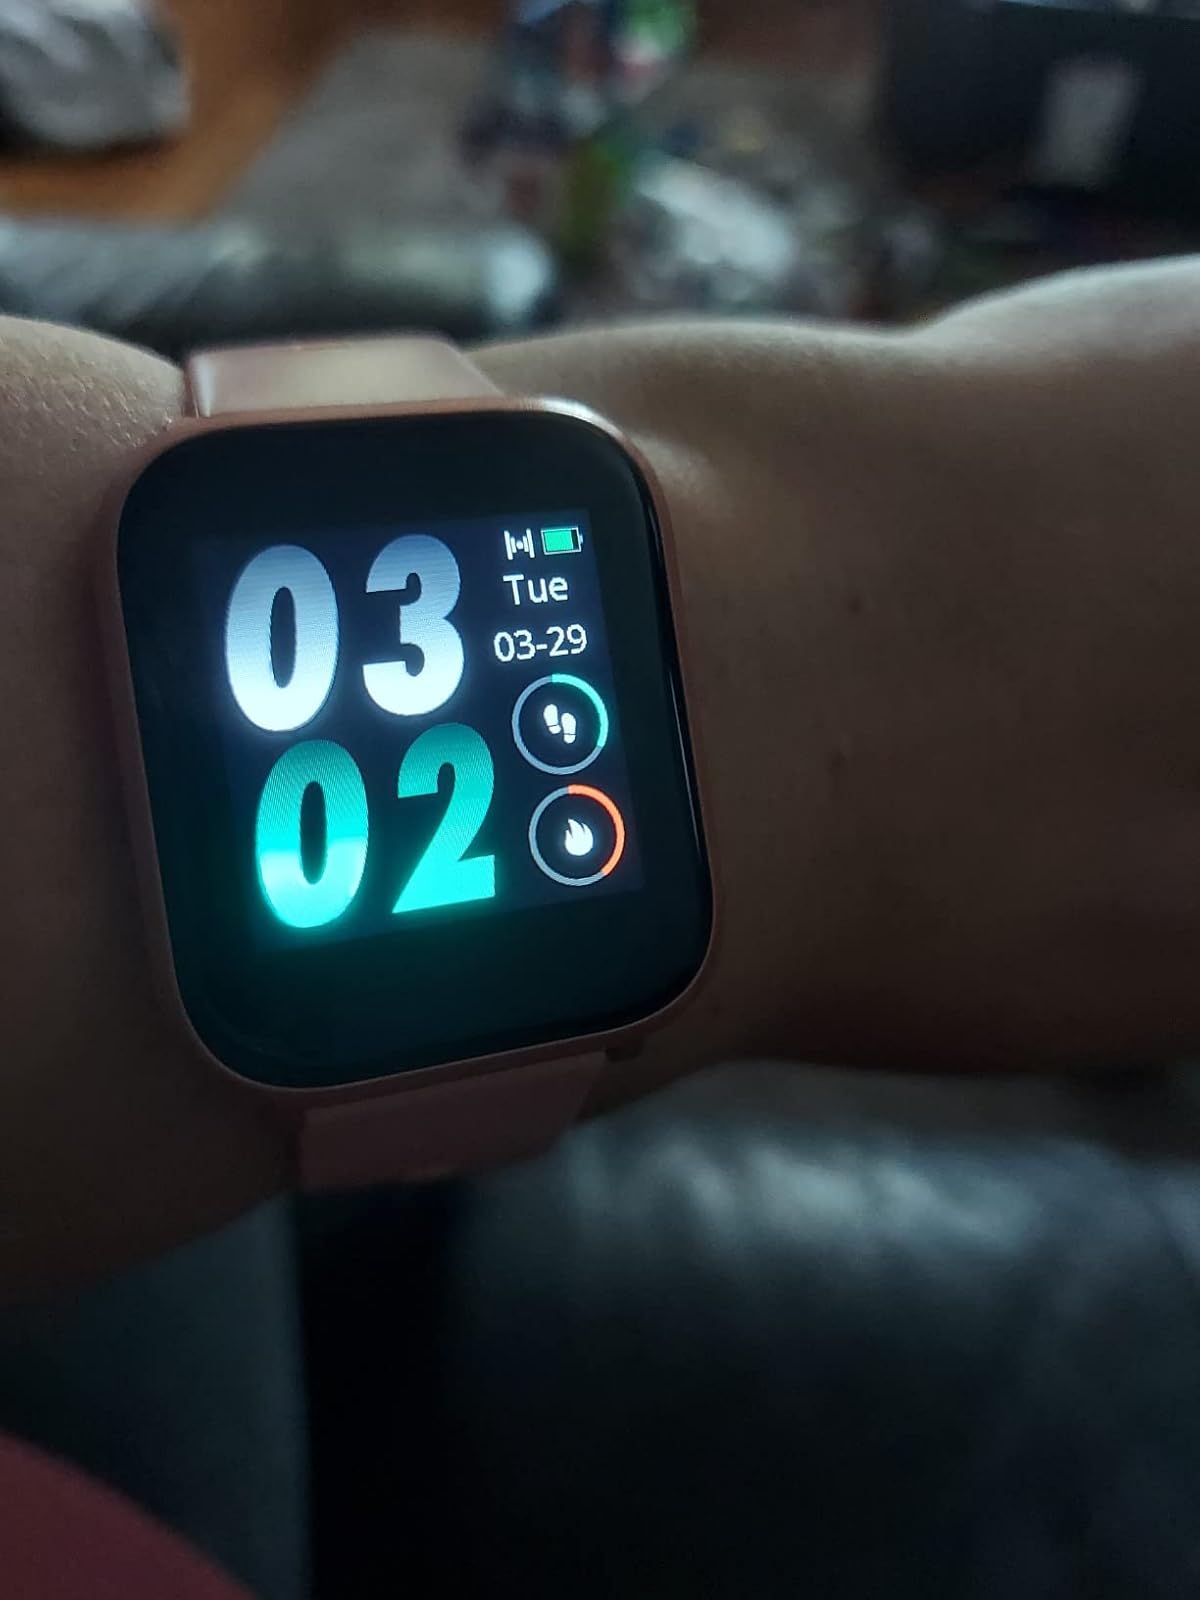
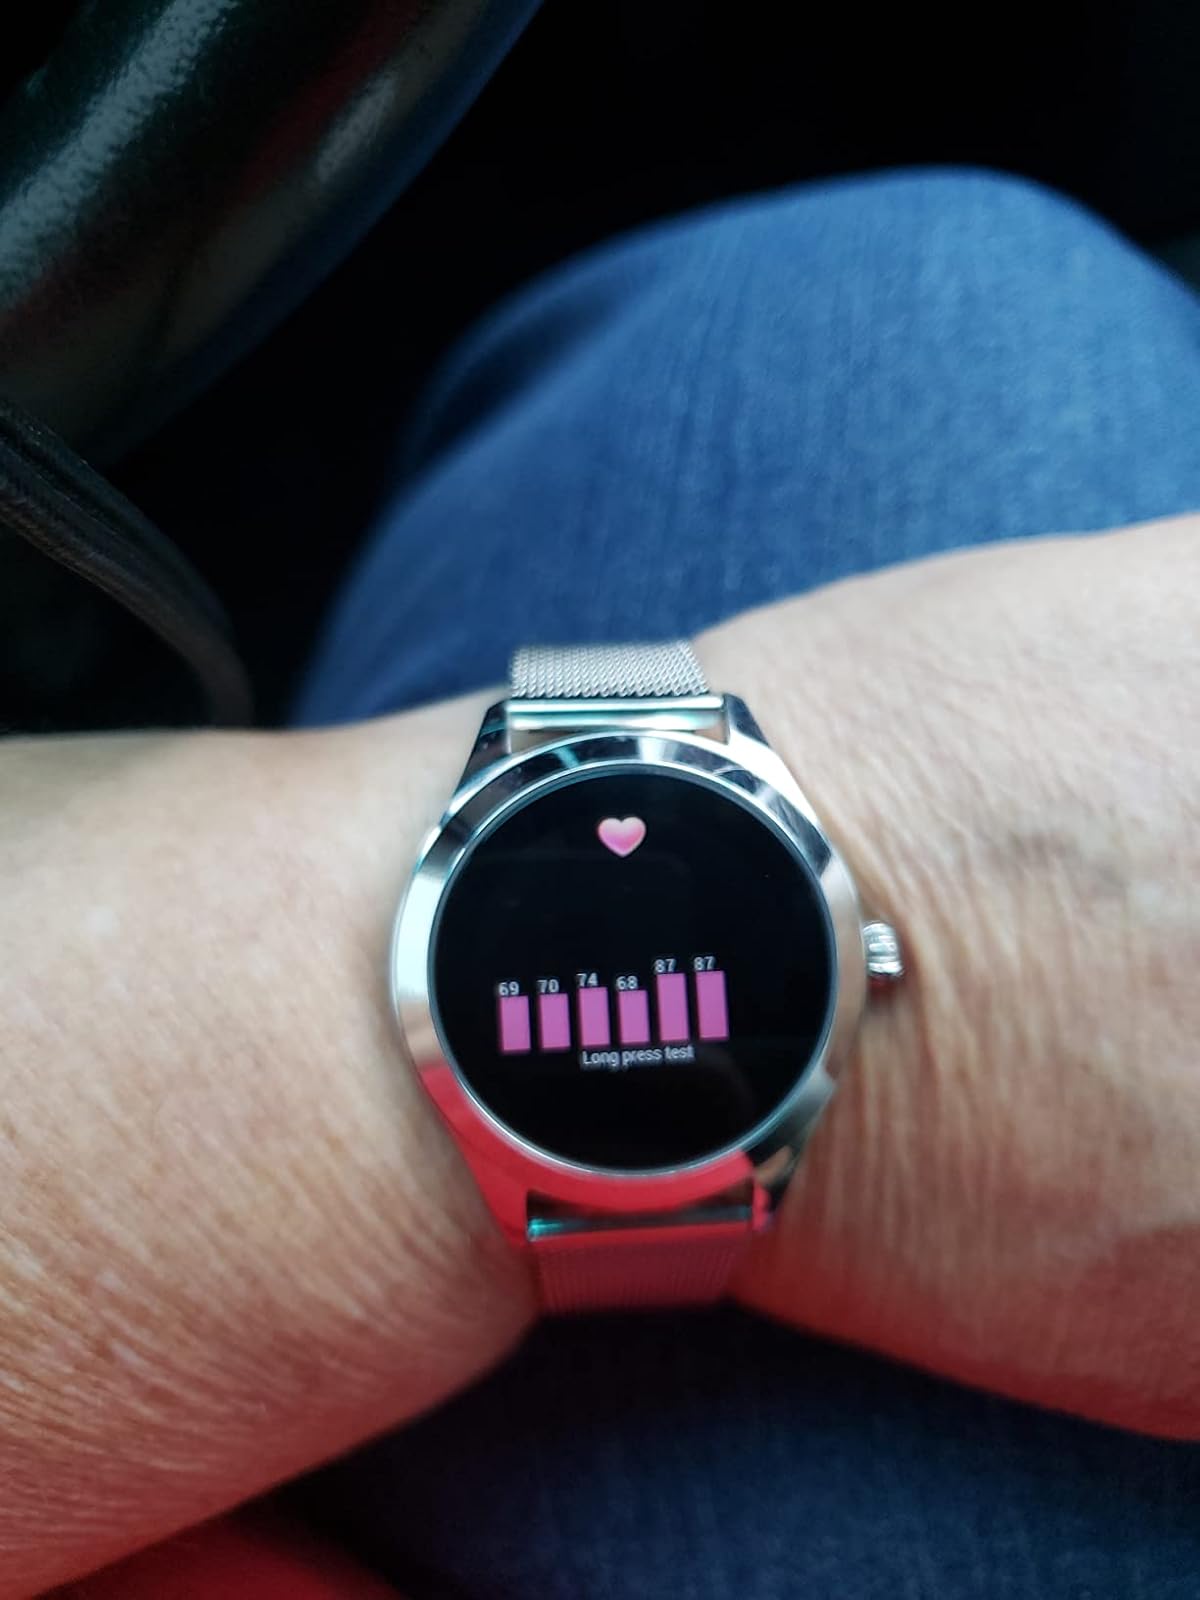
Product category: smartwatch
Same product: no